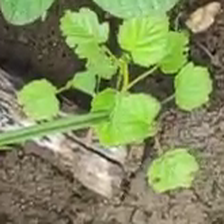
Weed species: Lamber_Quarter_plant(Chenopodium )